Love & Hip Hop: Miami season 1

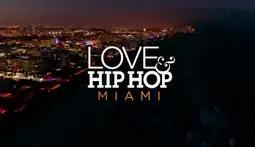
The first season title screen.

On February 28, 2016, it was reported that potential spin-offs set in Miami and Houston were in pre-production and the producers were auditioning potential cast members. In April 2016, Trick Daddy and Trina confirmed their involvement in "Love & Hip Hop: Miami", despite the latter turning down the offer years earlier. On April 20, 2017, after over a year of development hell, it was reported that the show's producers had been granted permission to start filming in South Florida.